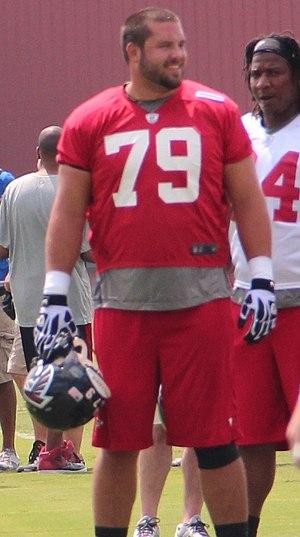
Michael P. Johnson est un joueur américain de football américain. Il joue actuellement avec les Falcons d'Atlanta.